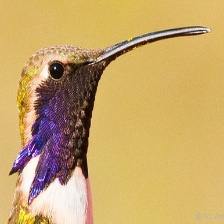
Species: LUCIFER HUMMINGBIRD
Scientific name: CALOTHORAX LUCIFER
ImageNet parent category: hummingbird